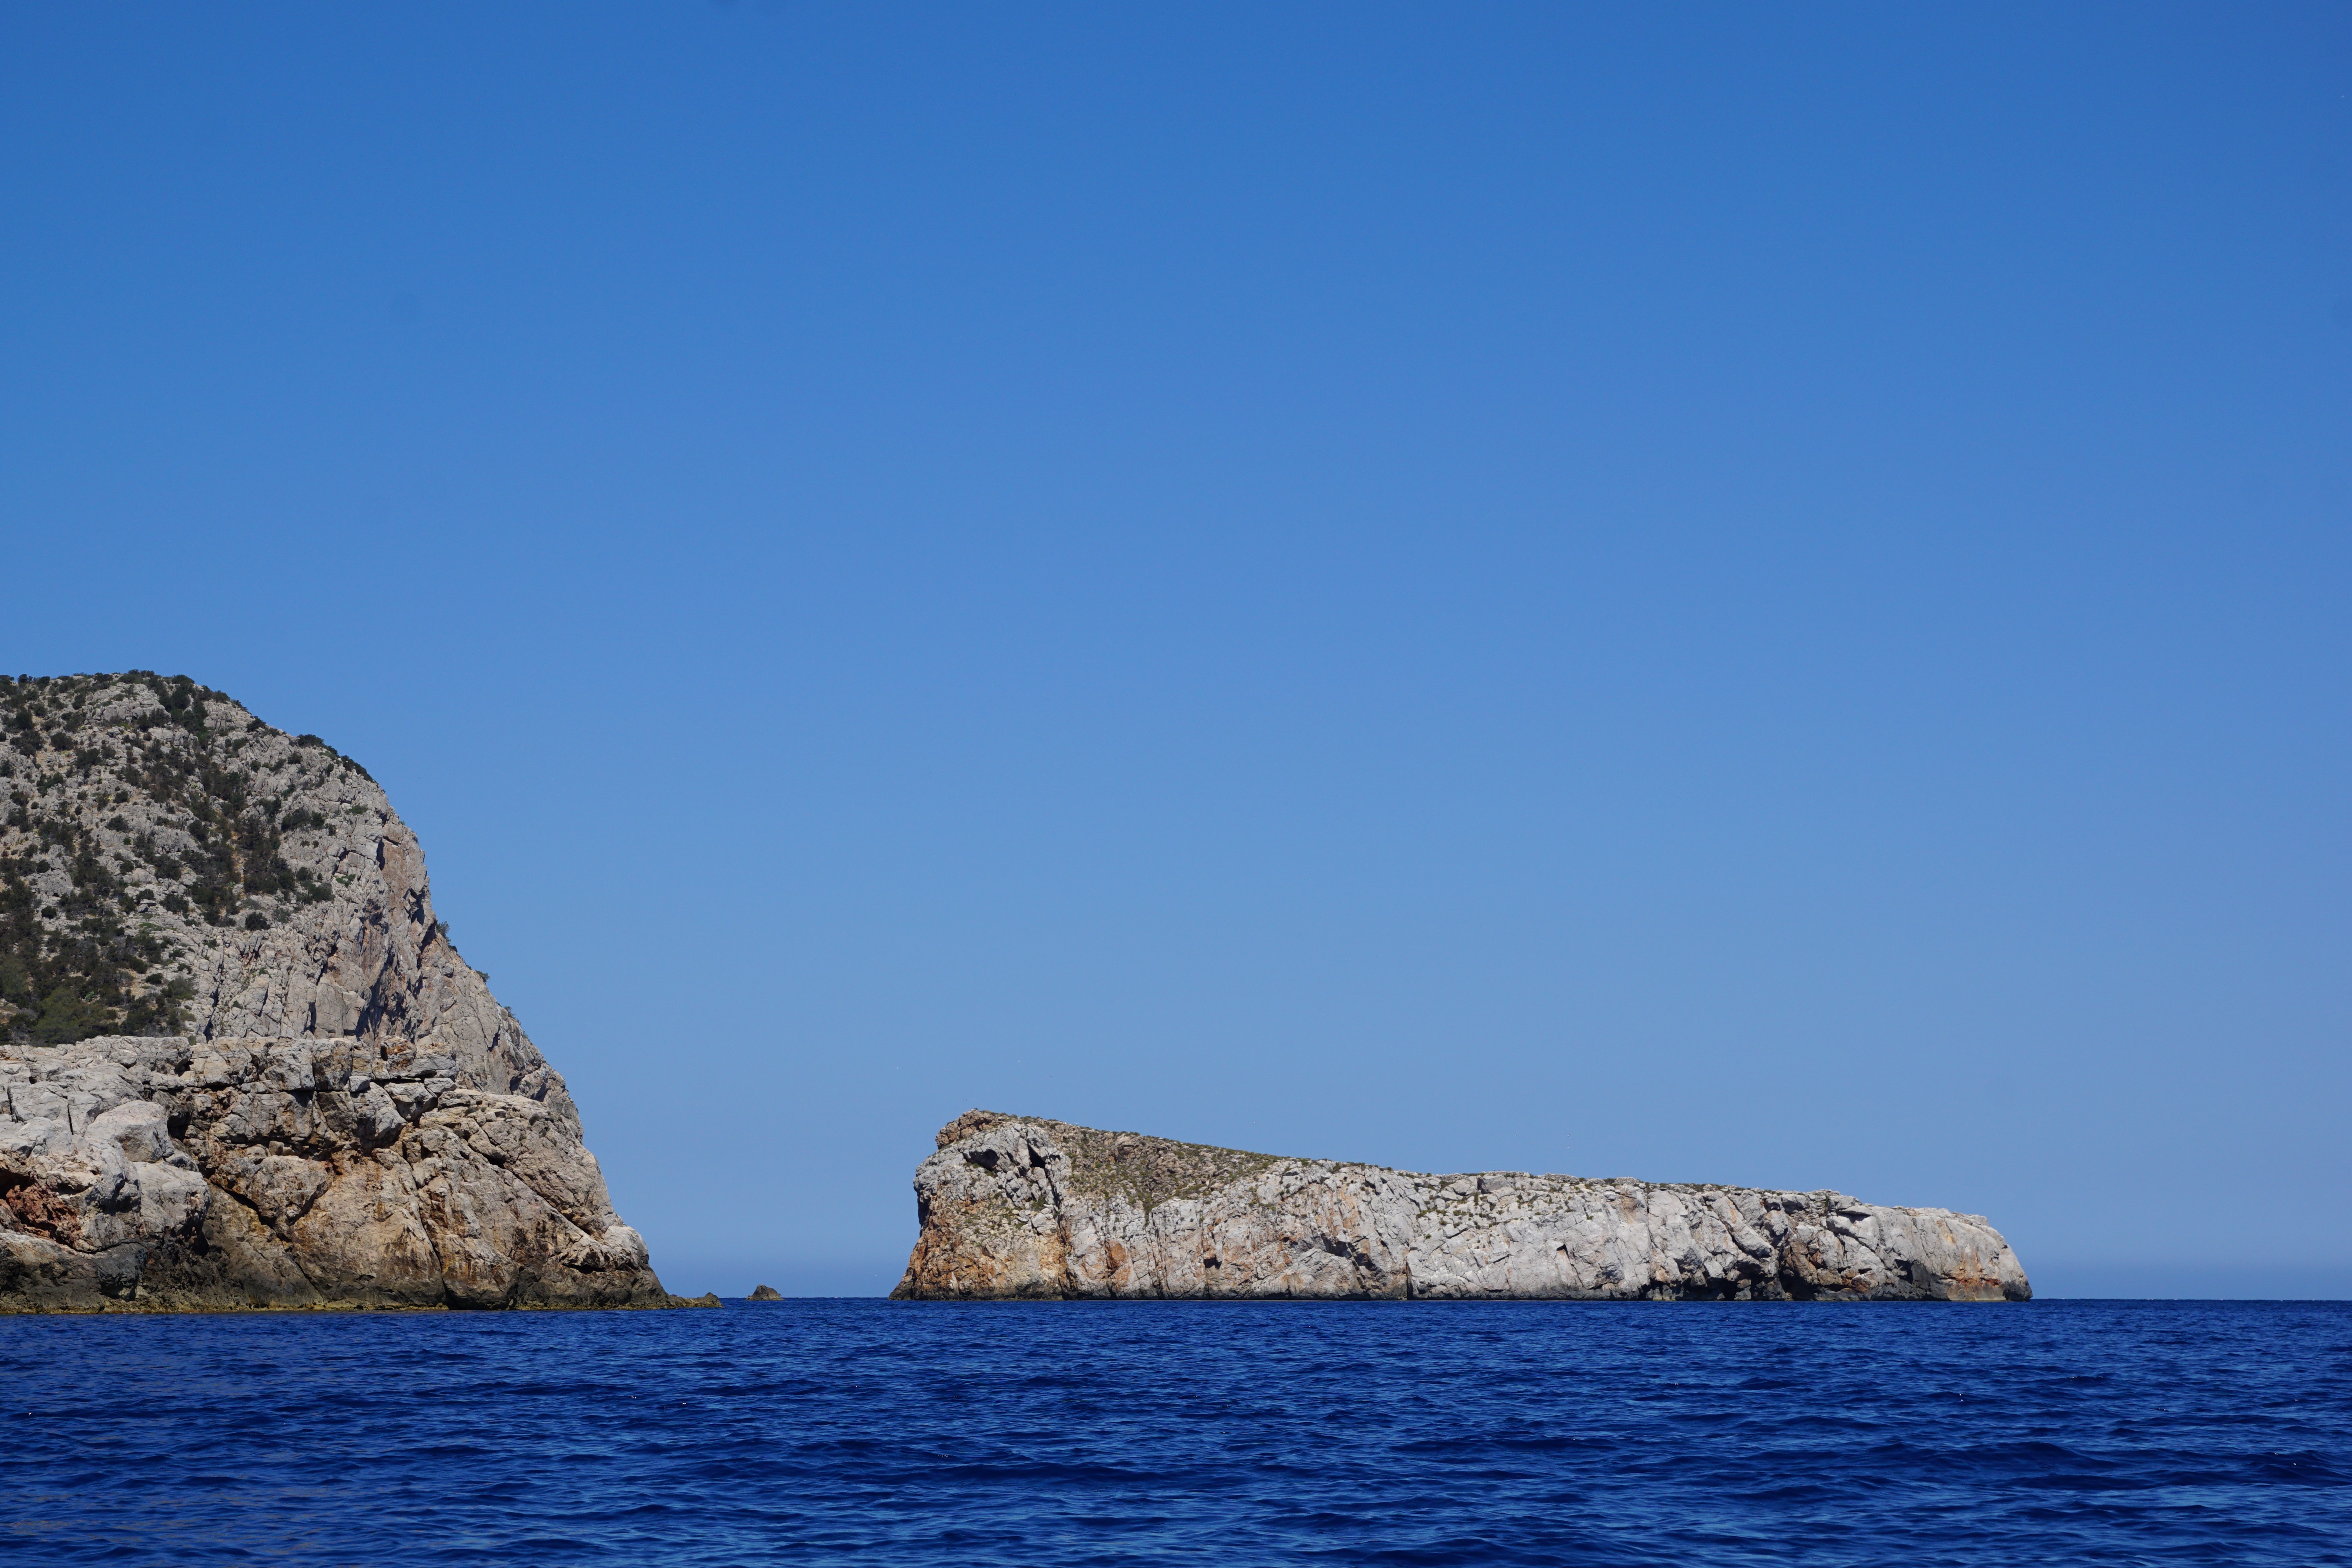
sea, coast, water, rock, ocean, horizon, shore, cliff, vehicle, bay, island, stack, terrain, spain, cape, islet, landform, ibiza, geographical feature